Randy Orton

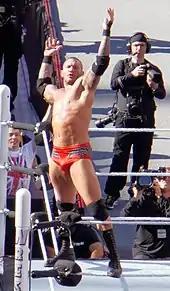
Orton celebrating after defeating Seth Rollins at WrestleMania 31 in March 2015

On the October 13 episode of "Raw", Orton asked The Authority to face the loser of a No Holds Barred Contract on a Pole match between John Cena and Dean Ambrose. Ambrose won the match, setting up a Hell in a Cell match between Orton and Cena at Hell in a Cell on October 26. On the "Raw" before Hell in a Cell, Triple H revealed that the winner would receive a future WWE World Heavyweight Championship match against Brock Lesnar. Later that night, Orton, Kane, and Seth Rollins defeated Cena and Ambrose in a handicap Street Fight after Orton pinned Ambrose, but he was immediately attacked by Rollins with a "Curb Stomp" post-match. At Hell in a Cell, Orton lost to Cena. On the October 27 episode of "Raw", Orton attacked Rollins, turning face in the process. The following week on "Raw", Orton attacked Rollins during his Intercontinental Championship match against Dolph Ziggler, and demanded a match with Rollins to settle their dispute, which Triple H granted in order to keep Orton on their side. Rollins won, and Orton attacked The Authority before being attacked by The Authority, which ended with Rollins executing a "Curb Stomp" onto the steel steps on Orton. He was carried on a stretcher after he sustained a scripted injury, so he could start filming "The Condemned 2".